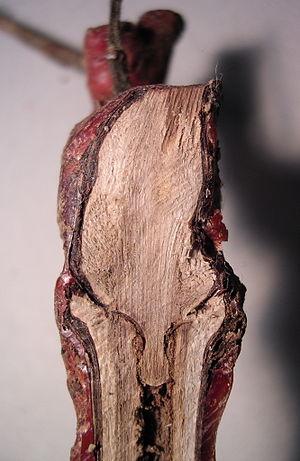
Chardonnay
La viticulture est l'activité agricole consistant à cultiver une certaine variété de vigne produisant un fruit pour la consommation humaine : le raisin. Les vignes cultivées en viticulture sont des cultivars de sous-espèces du genre Vitis dénommés cépages.
La Greffe en oméga est une technique de greffe couramment utilisée sur les plants de vigne. Similaire à la greffe anglaise, elle consiste à imbriquer l'un dans l'autre un greffon et un porte-greffe de mêmes diamètres taillés en forme de pièces de puzzle afin d'assurer la solidité du montage. Cette greffe doit son nom au contour de la découpe, qui évoque la lettre grecque Oméga, en majuscule retournée.
En agriculture, le greffage est un mode de reproduction végétative qui consiste à implanter dans les tissus d'une plante un bourgeon ou un fragment quelconque, prélevé sur une autre plante ou de la même plante, pour que celui-ci continue à croître en faisant corps avec la première. La greffe est le résultat de cette opération.
Le porte-greffe de la vigne est une variété de vigne résistante au phylloxera et adaptée au sol destiné à la plantation. Il constitue la partie enterrée du pied de vigne et sert de support au greffon.